Couture crater

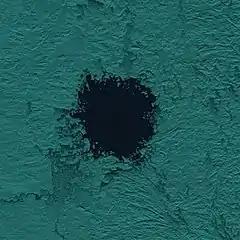
Couture crater in November 2015

Lac Couture is a lake in Northern Quebec, Canada. It is located near Hudson Bay in the Kativik territory. The lake is approximately 150 meters deep.